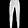
Label: Trouser